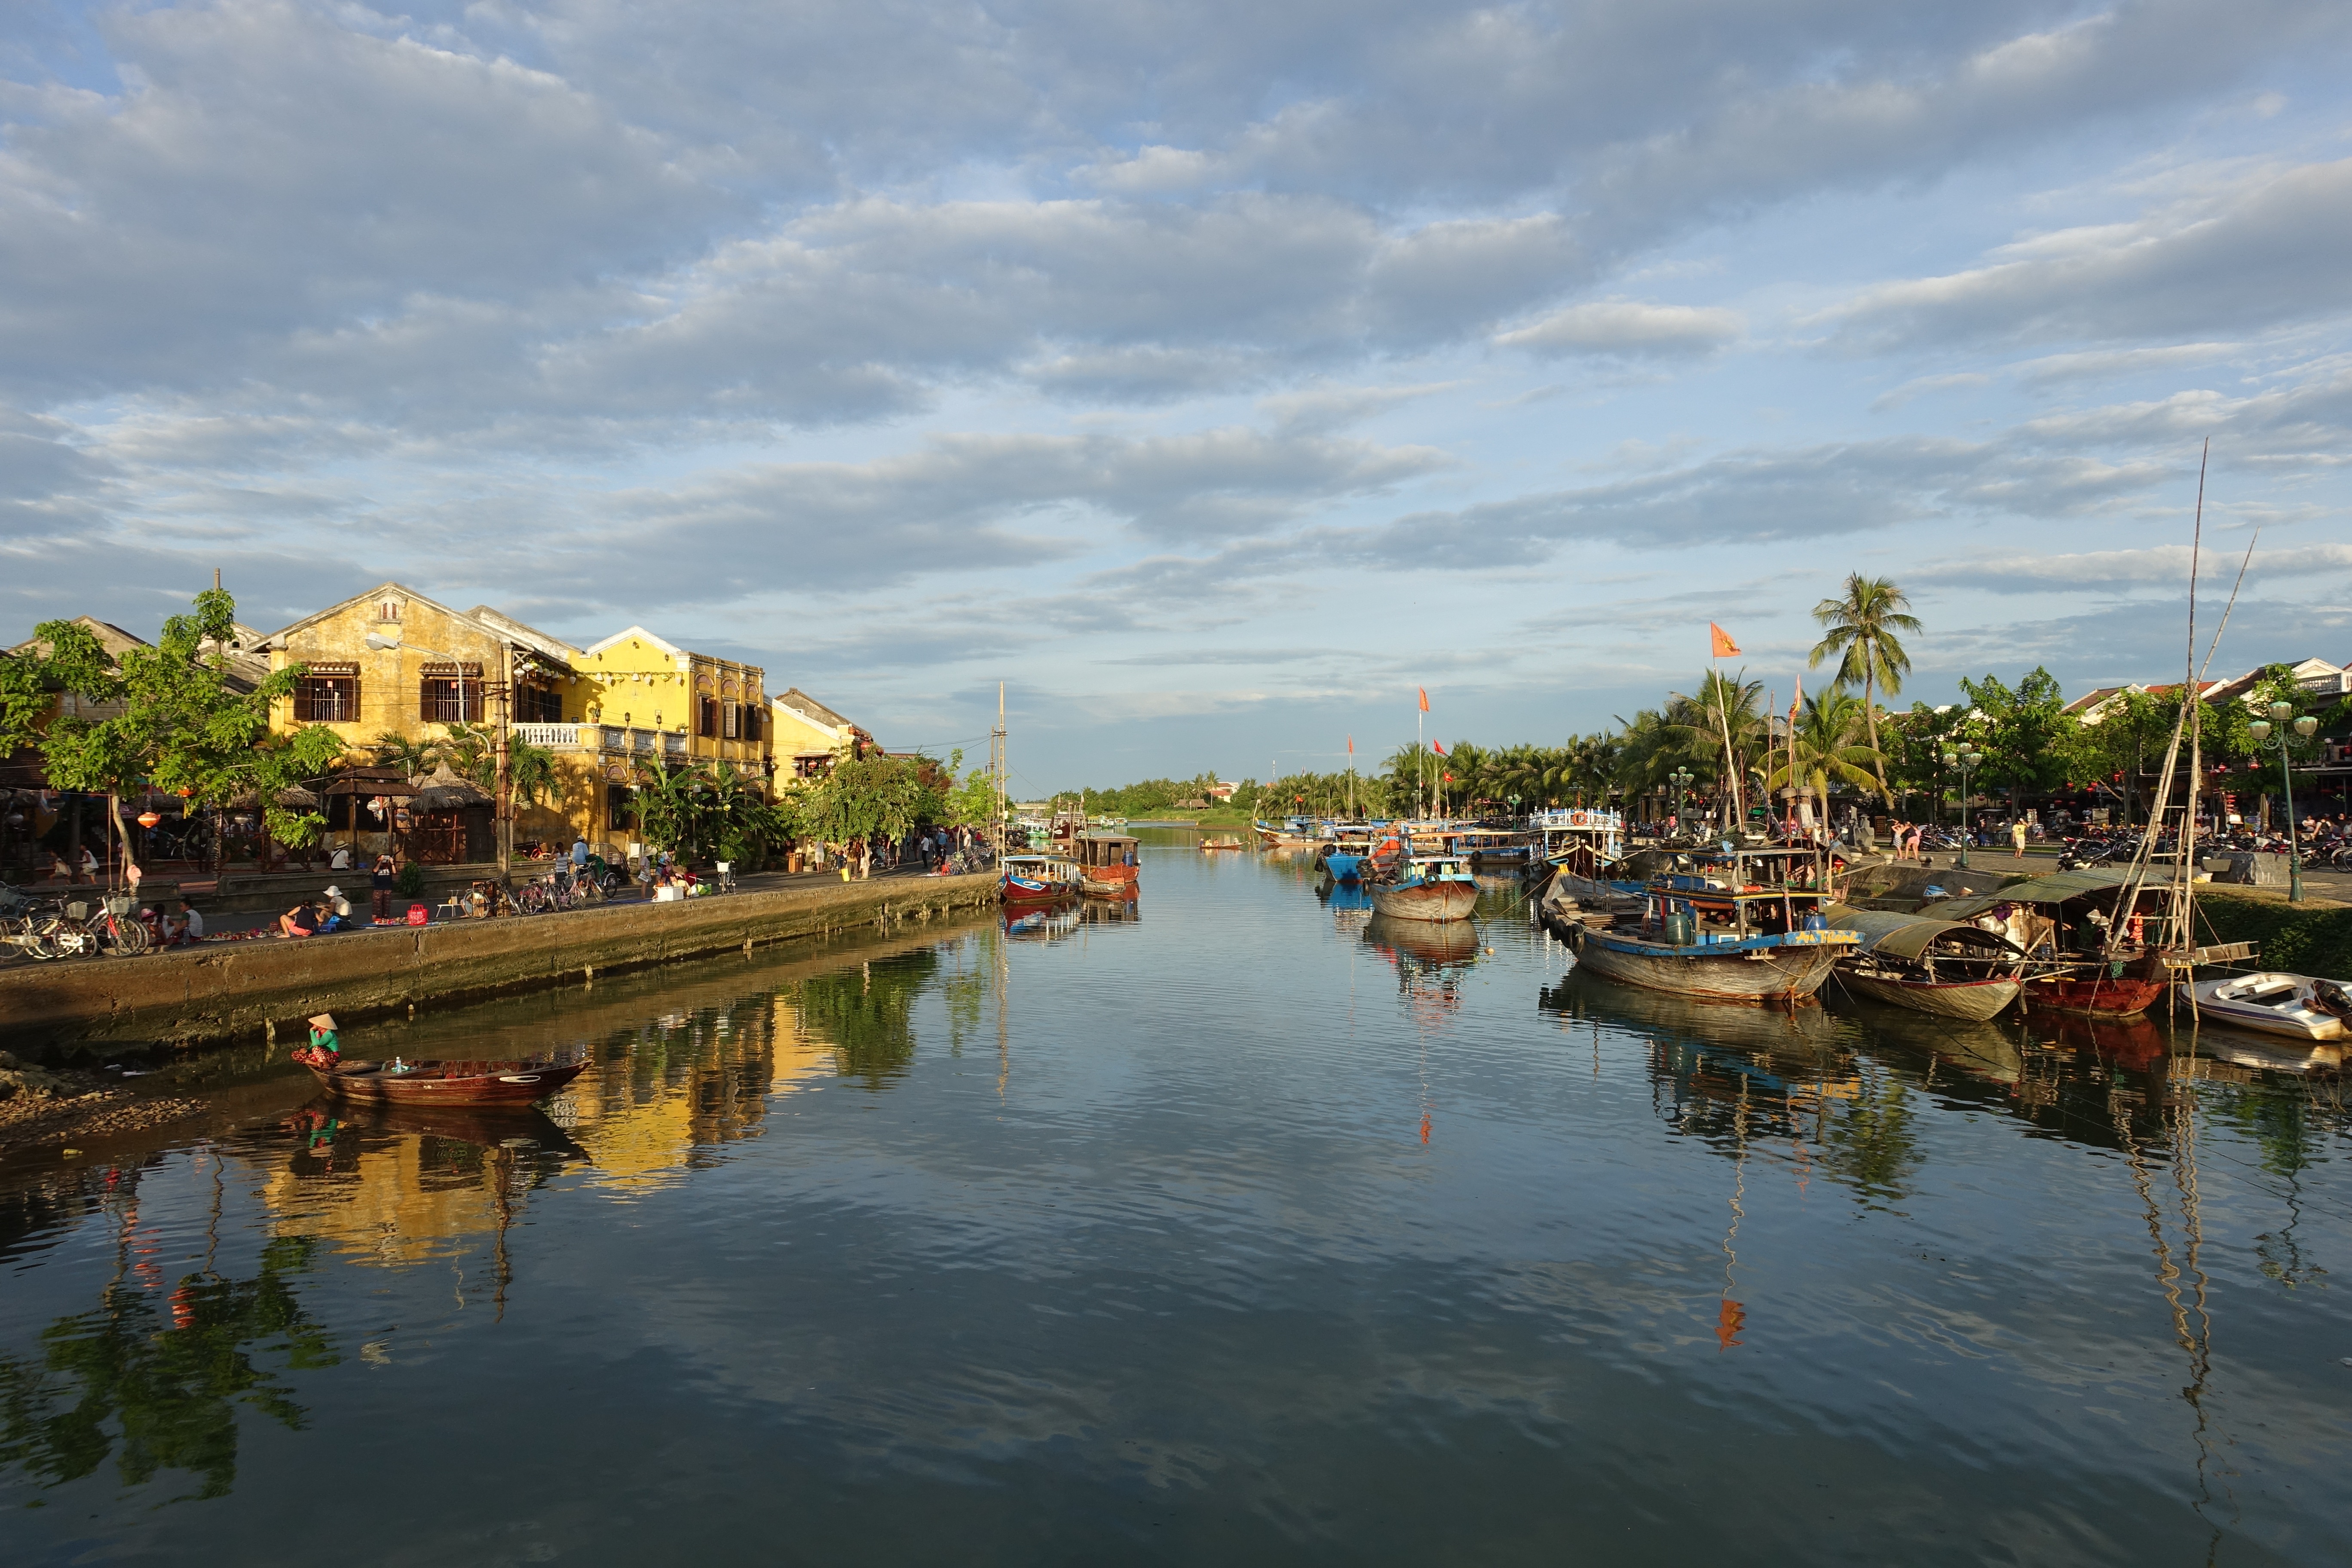
sea, coast, water, dock, boat, town, river, canal, cityscape, travel, reflection, vehicle, bay, harbor, marina, waterway, body of water, boating, vietnam, tourist destination, landform, hoi an, da nang, geographical feature